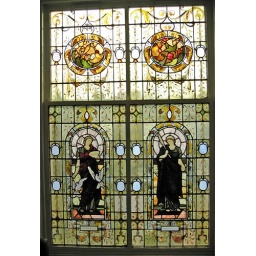
One of the windows in our office